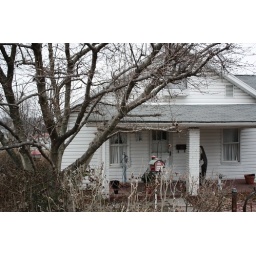
house and tree in masontown